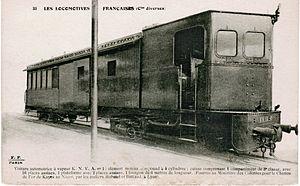
Carte postale ancienne éditée par F. Fleury, collection ""Les locomotives françaises (Compagnies diverses)"", n°33Voiture automotrice à vapeur du KNVA n°1 (Chemin de fer de Kayes au Niger)"
Un véhicule automoteur est un véhicule assurant sa propre propulsion et le transport de sa charge utile.
L'expression rame automotrice désigne une rame, c'est-à-dire un ensemble cohérent de véhicules ferroviaires attelés entre eux, qui assure seule sa propulsion. Un tel ensemble ne nécessite donc pas d'être tiré ou poussé par une locomotive indépendante. La rame peut être composée de véhicules moteurs et de simples remorques mais on trouve de plus en plus de rames dont les essieux moteurs sont distribués sur les différentes voitures. Une rame automotrice dispose d'une cabine de conduite à chaque extrémité et est donc parfaitement réversible ce qui permet d'éviter toute manœuvre au terminus.
Le Chemin de fer de Kayes au Niger est une ligne de chemin de fer à voie métrique créée par l'administration coloniale française, dépendant depuis l'indépendance de la République du Mali. Elle constitue un élément de la ligne internationale reliant le Sénégal au Mali, entre Dakar et Bamako, dont l'exploitation est concédée depuis 2003 par les deux États à la société Transrail, dans le cadre d'une privatisation préconisée par les institutions financières internationales.